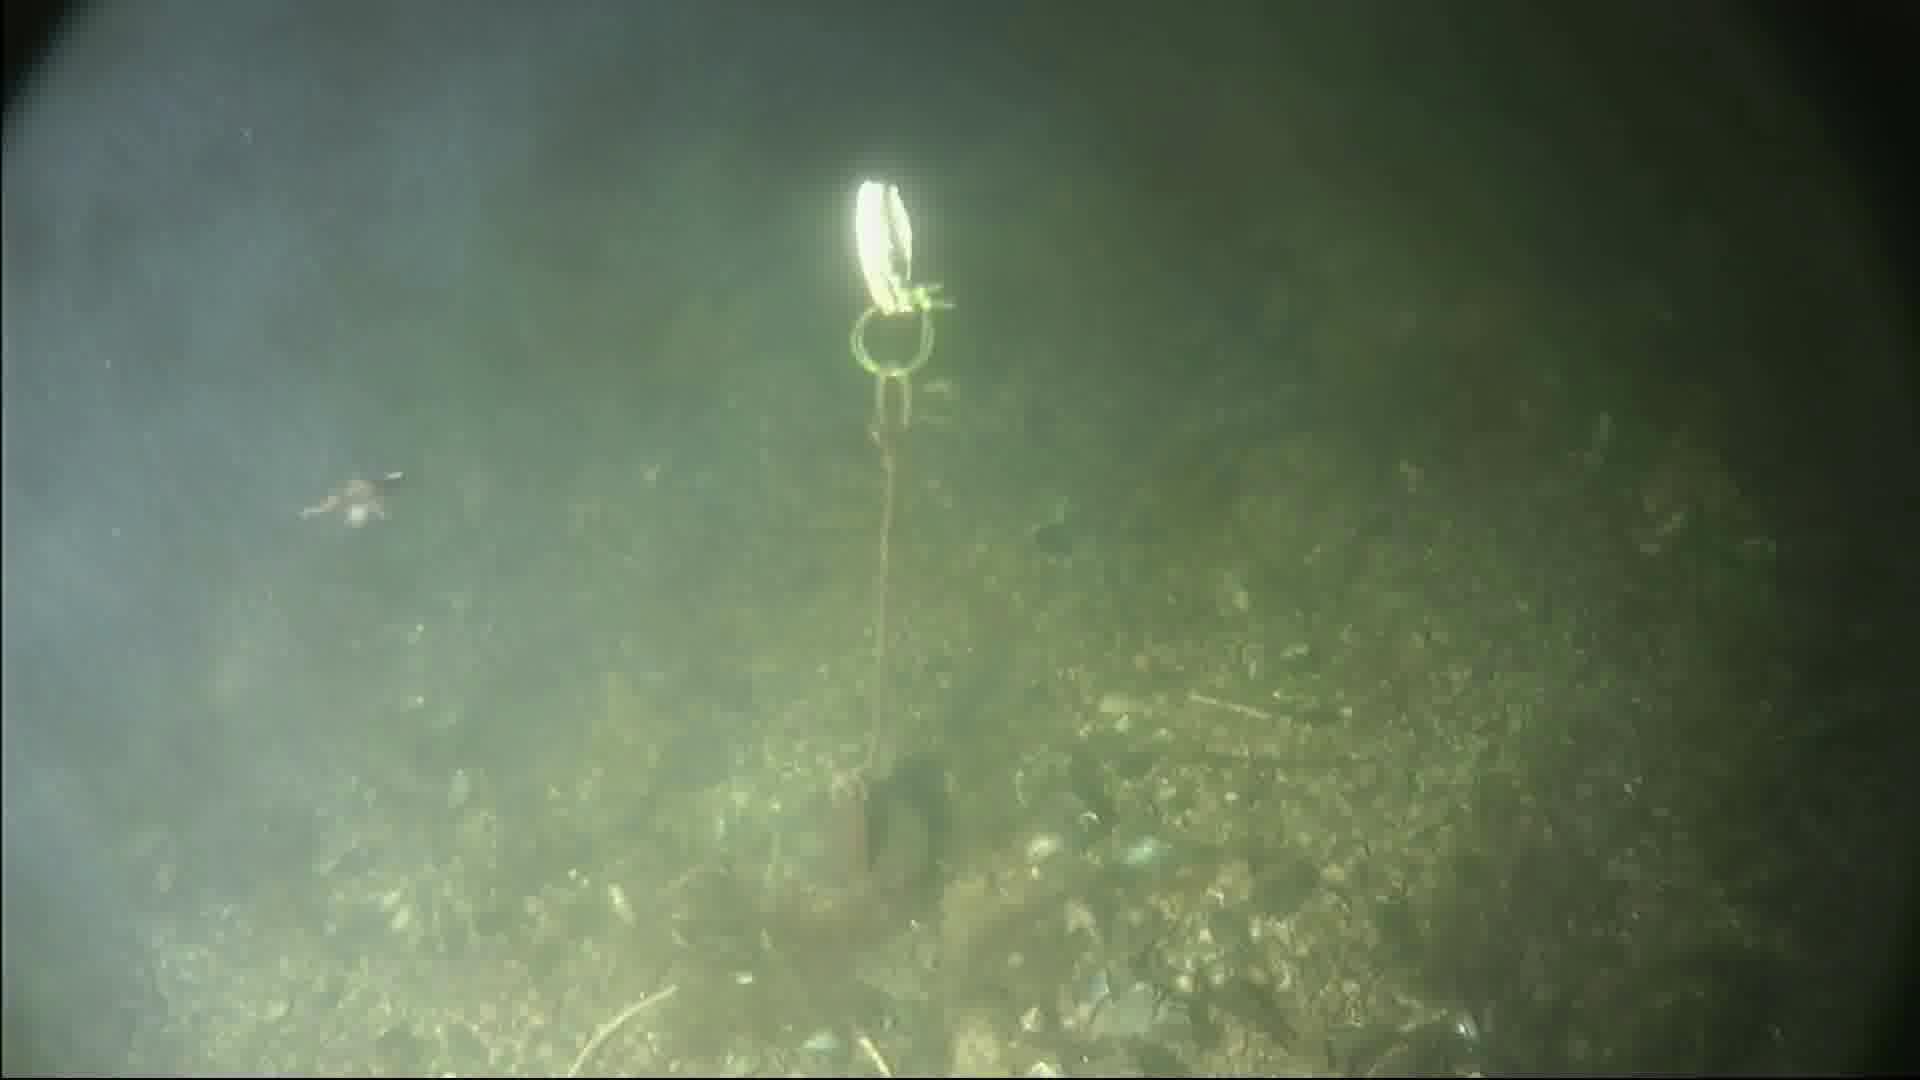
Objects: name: shrimp